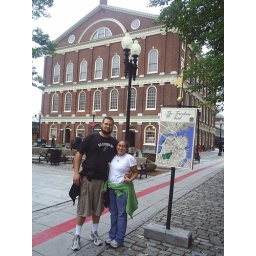
This building has a lot of little shops. It was also the main market place in the city.